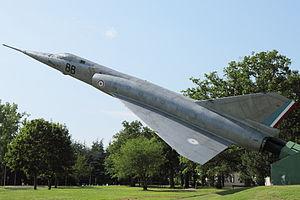
Côté gauche du Mirage IV n°29 (BB) exposé à la BA 702 Avord (France)